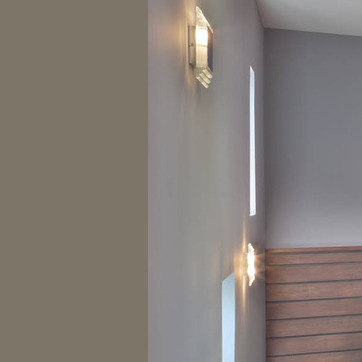
Material: painted